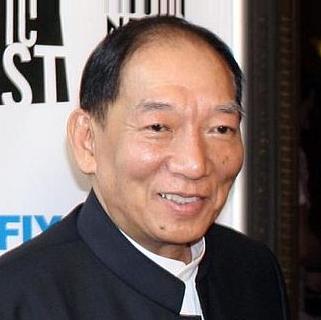
Age: 64